Traditionalism (perennialism)

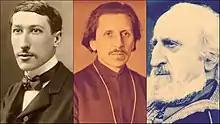
René Guénon, Ananda Coomaraswamy and Frithjof Schuon

Traditionalism, also known as the Traditionalist School, is a school of thought within perennial philosophy. Originating in the thought of René Guénon in the 20th century, it proposes that a single primordial, metaphysical truth forms the source for, and is shared by, all the major world religions. Unlike universalist forms of perennialism based on commonalities in religious experiences across cultures, Traditionalism posits a metaphysical unitary source known as Tradition which forms the basis for the major religions in their "orthodox" forms.